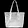
Label: Bag